5 Military Intelligence Battalion

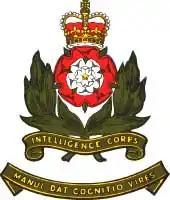
Intelligence Corps badge

5 Military Intelligence Battalion (5 MI Bn) is an Intelligence Corps Army Reserve unit in the British Army. It is based in Scotland, with sub-units in Edinburgh, Gateshead and Leeds and detachments in Glasgow and Chesterfield. It is partnered with 1 Military Intelligence Battalion, a Regular Army unit based in Catterick Garrison, North Yorkshire.